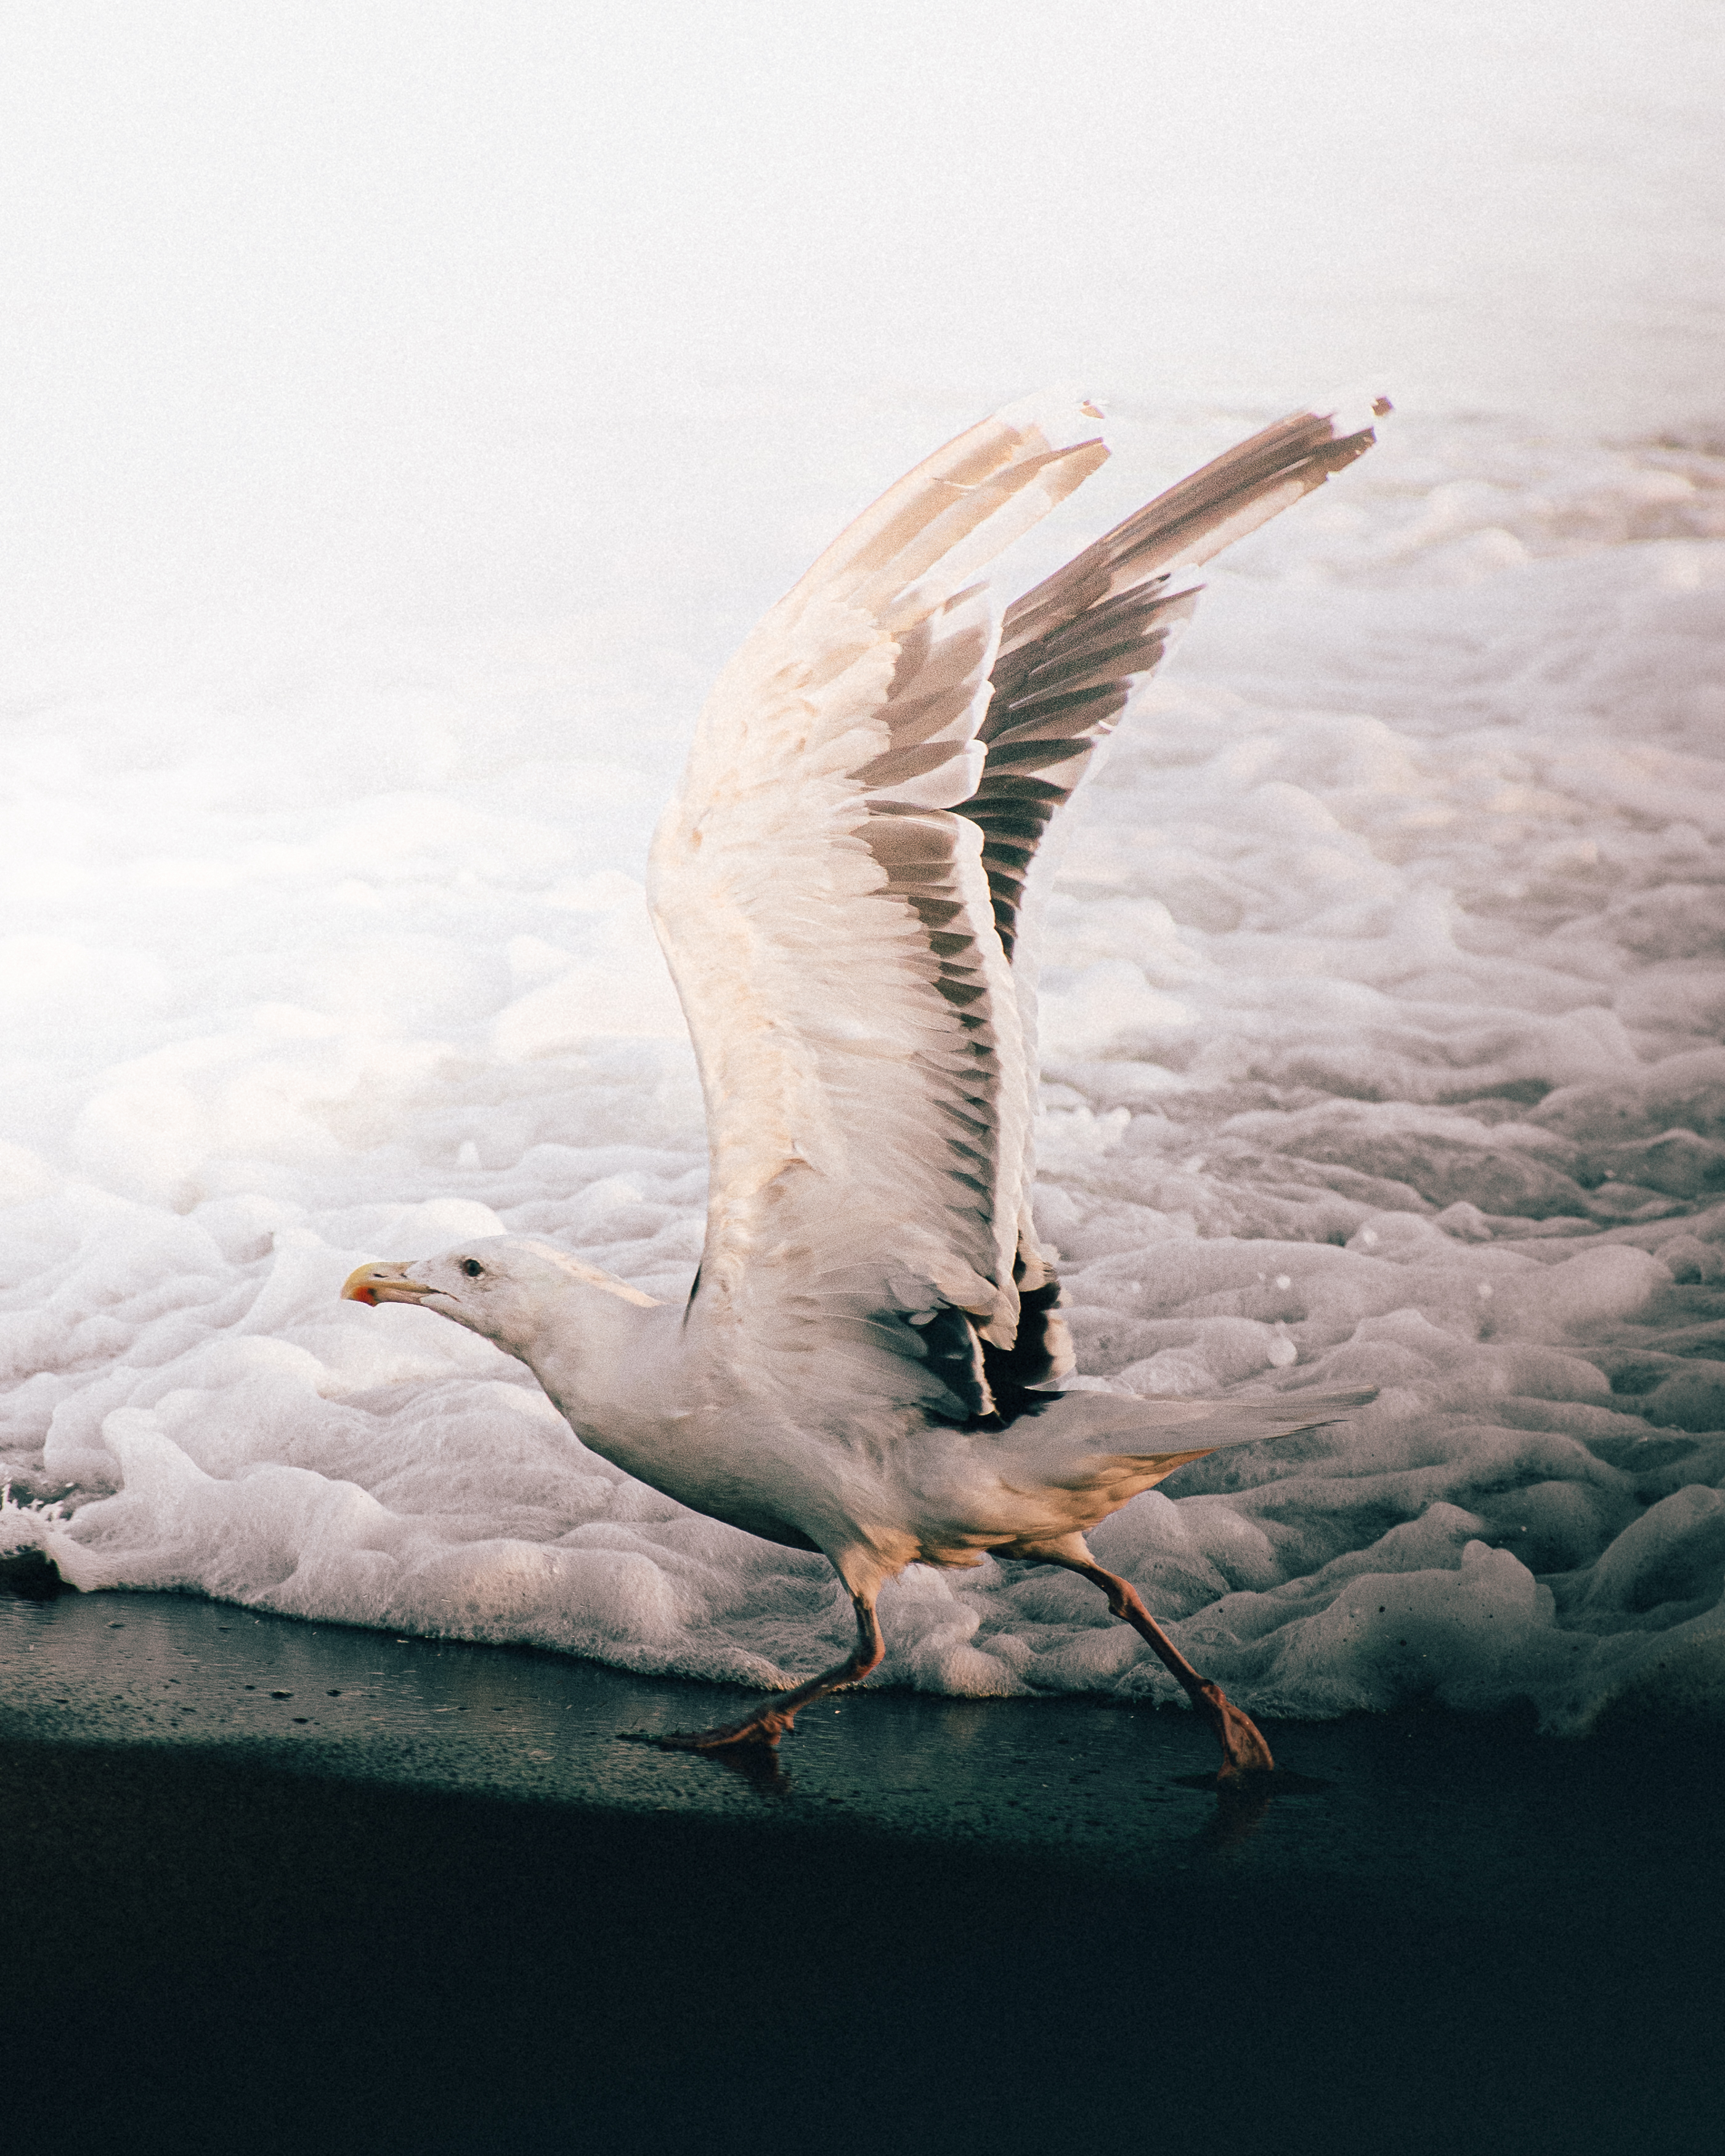
bird, water, beak, sky, body of water, feather, wing, lari, gull, seabird, tail, charadriiformes, ocean, wind wave, wave, wildlife, landscape, flight, reflection, water bird, wood, art, winter, sea, european herring gull, waterfowl, shorebird